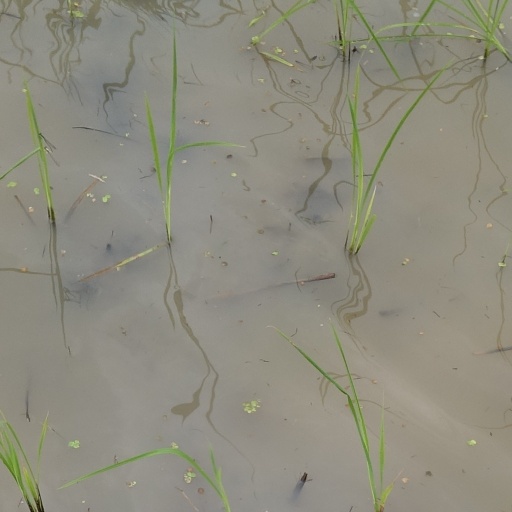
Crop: rice